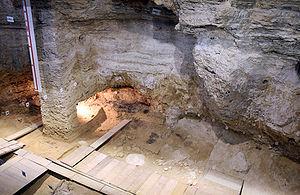
vue générale du site préhistorique de l'abri Romaní, Capellades, Espagne, pendant le workshop international ""The Neanderthal Home: Spatial and Social Behaviours"", octobre 2009"
L'abri Romaní, ou abric Romaní, est un abri sous roche et un site archéologique préhistorique situé au sur la Commune de Capellades en Catalogne, Espagne.